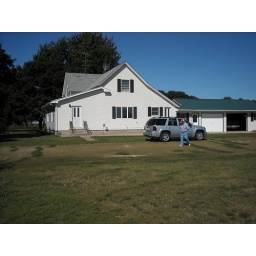
Our car parked in front of the house